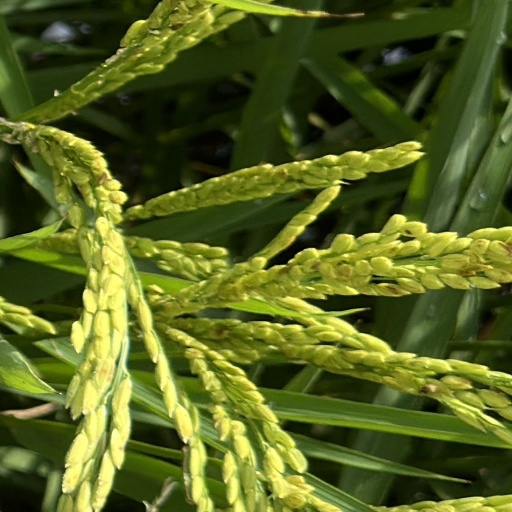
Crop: rice